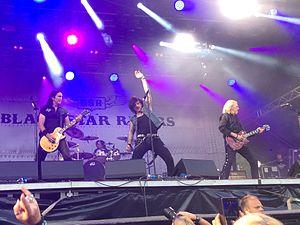
Black Star Riders est un groupe de hard rock américain. Le groupe se compose comme suit : le chanteur est Ricky Warwick, les guitaristes sont Scott Gorham et Damon Johnson et le bassiste est Robbie Crane.